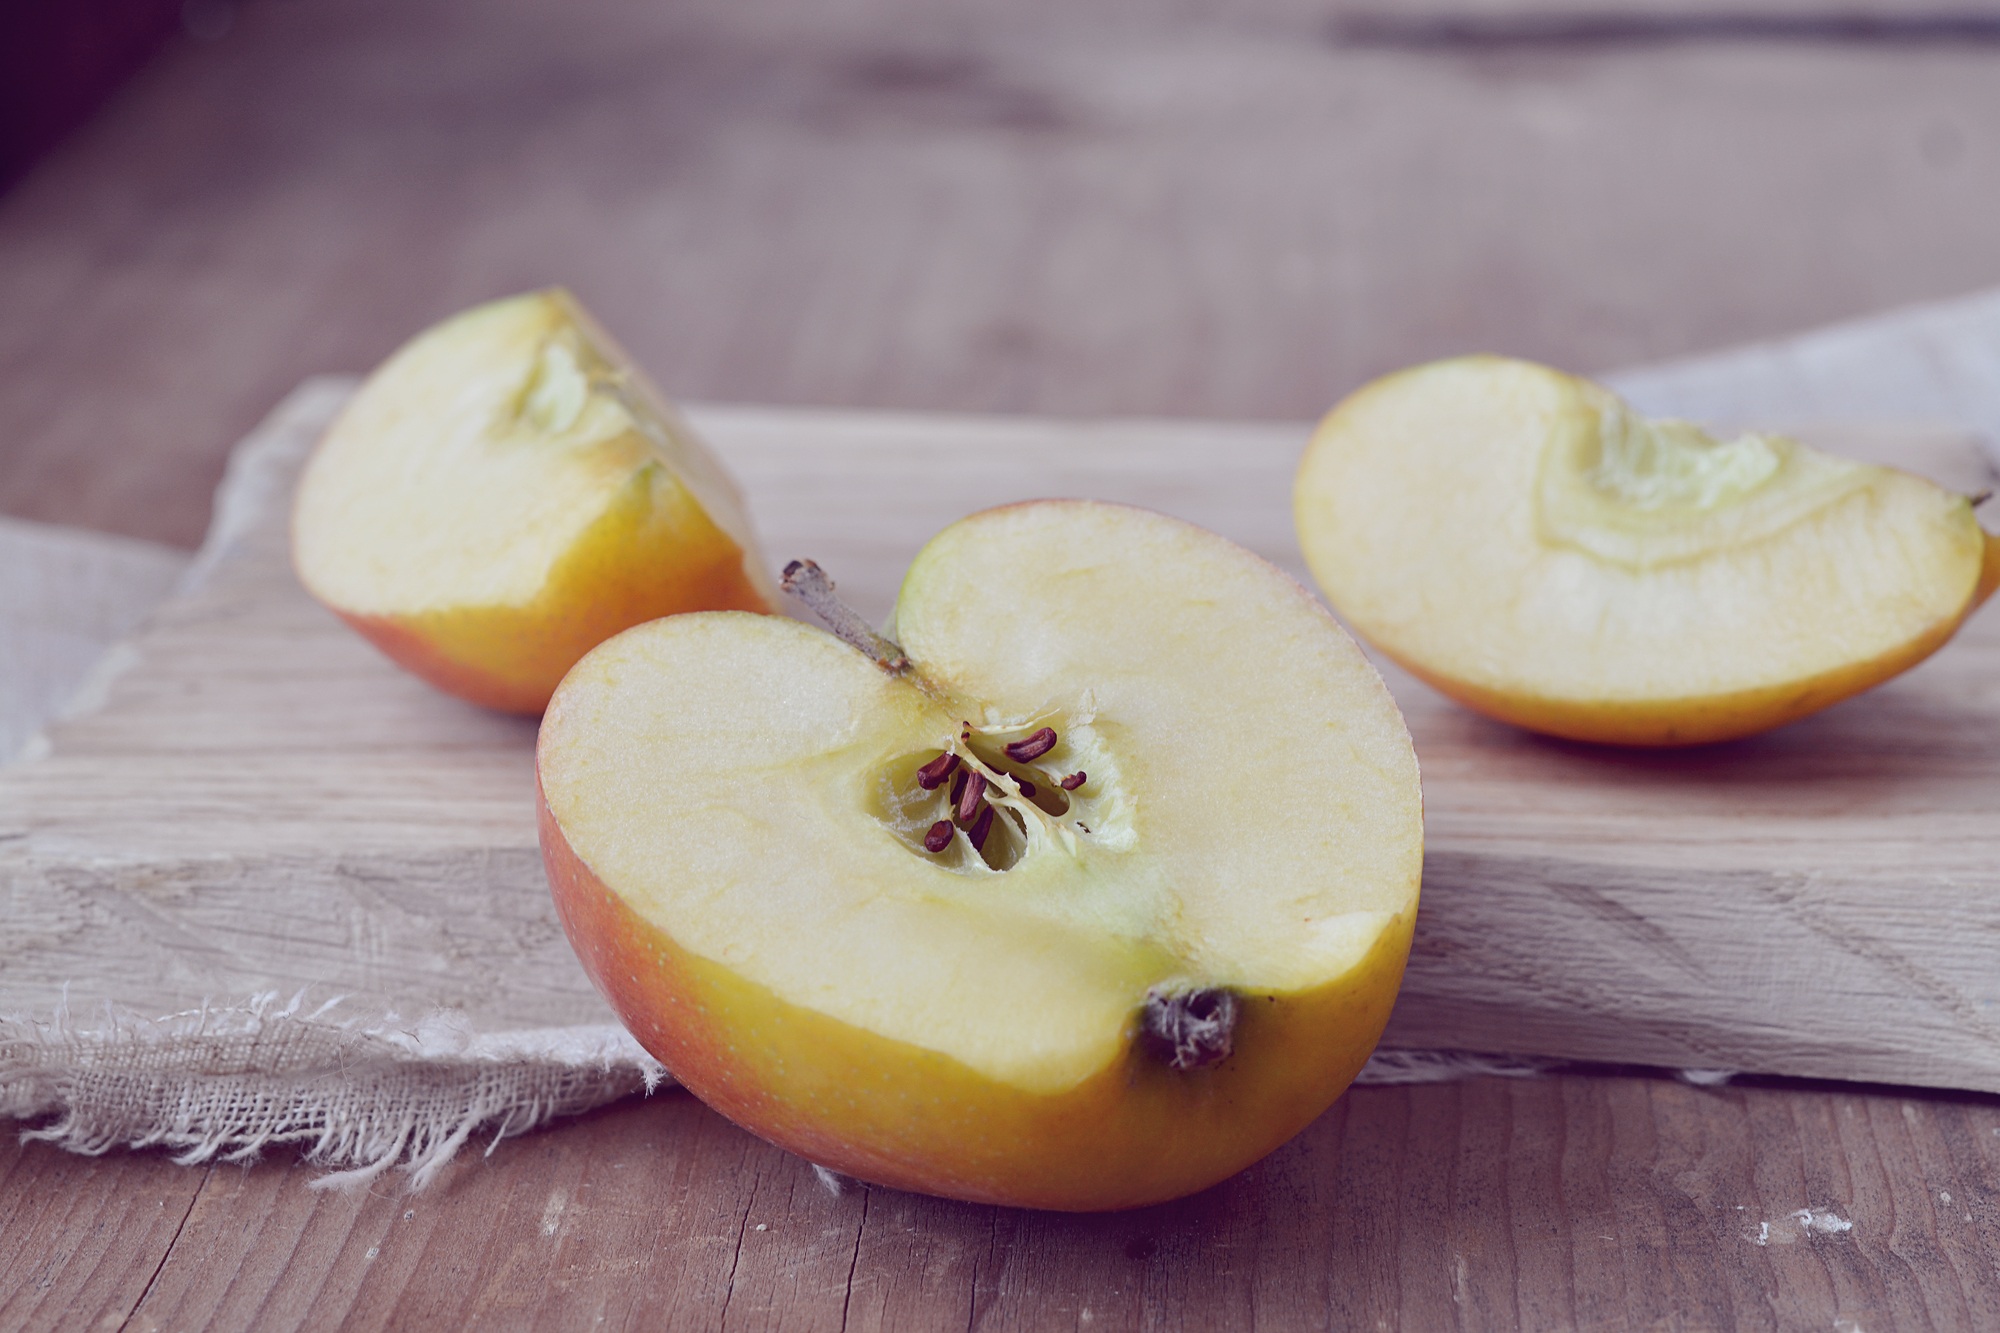
apple, plant, fruit, ripe, food, produce, healthy, close, cut, nutrition, cutting board, vitamins, frisch, natural product, bio, country life, wooden board, flowering plant, rose family, bio apple, sliced apple, land plant